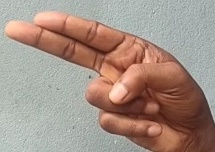
ASL sign: H